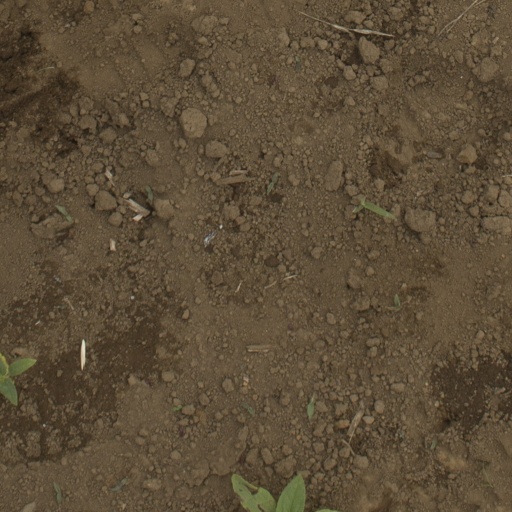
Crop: Jerusalem artichoke